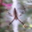
Label: spider